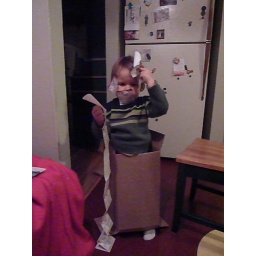
... while standing in a box